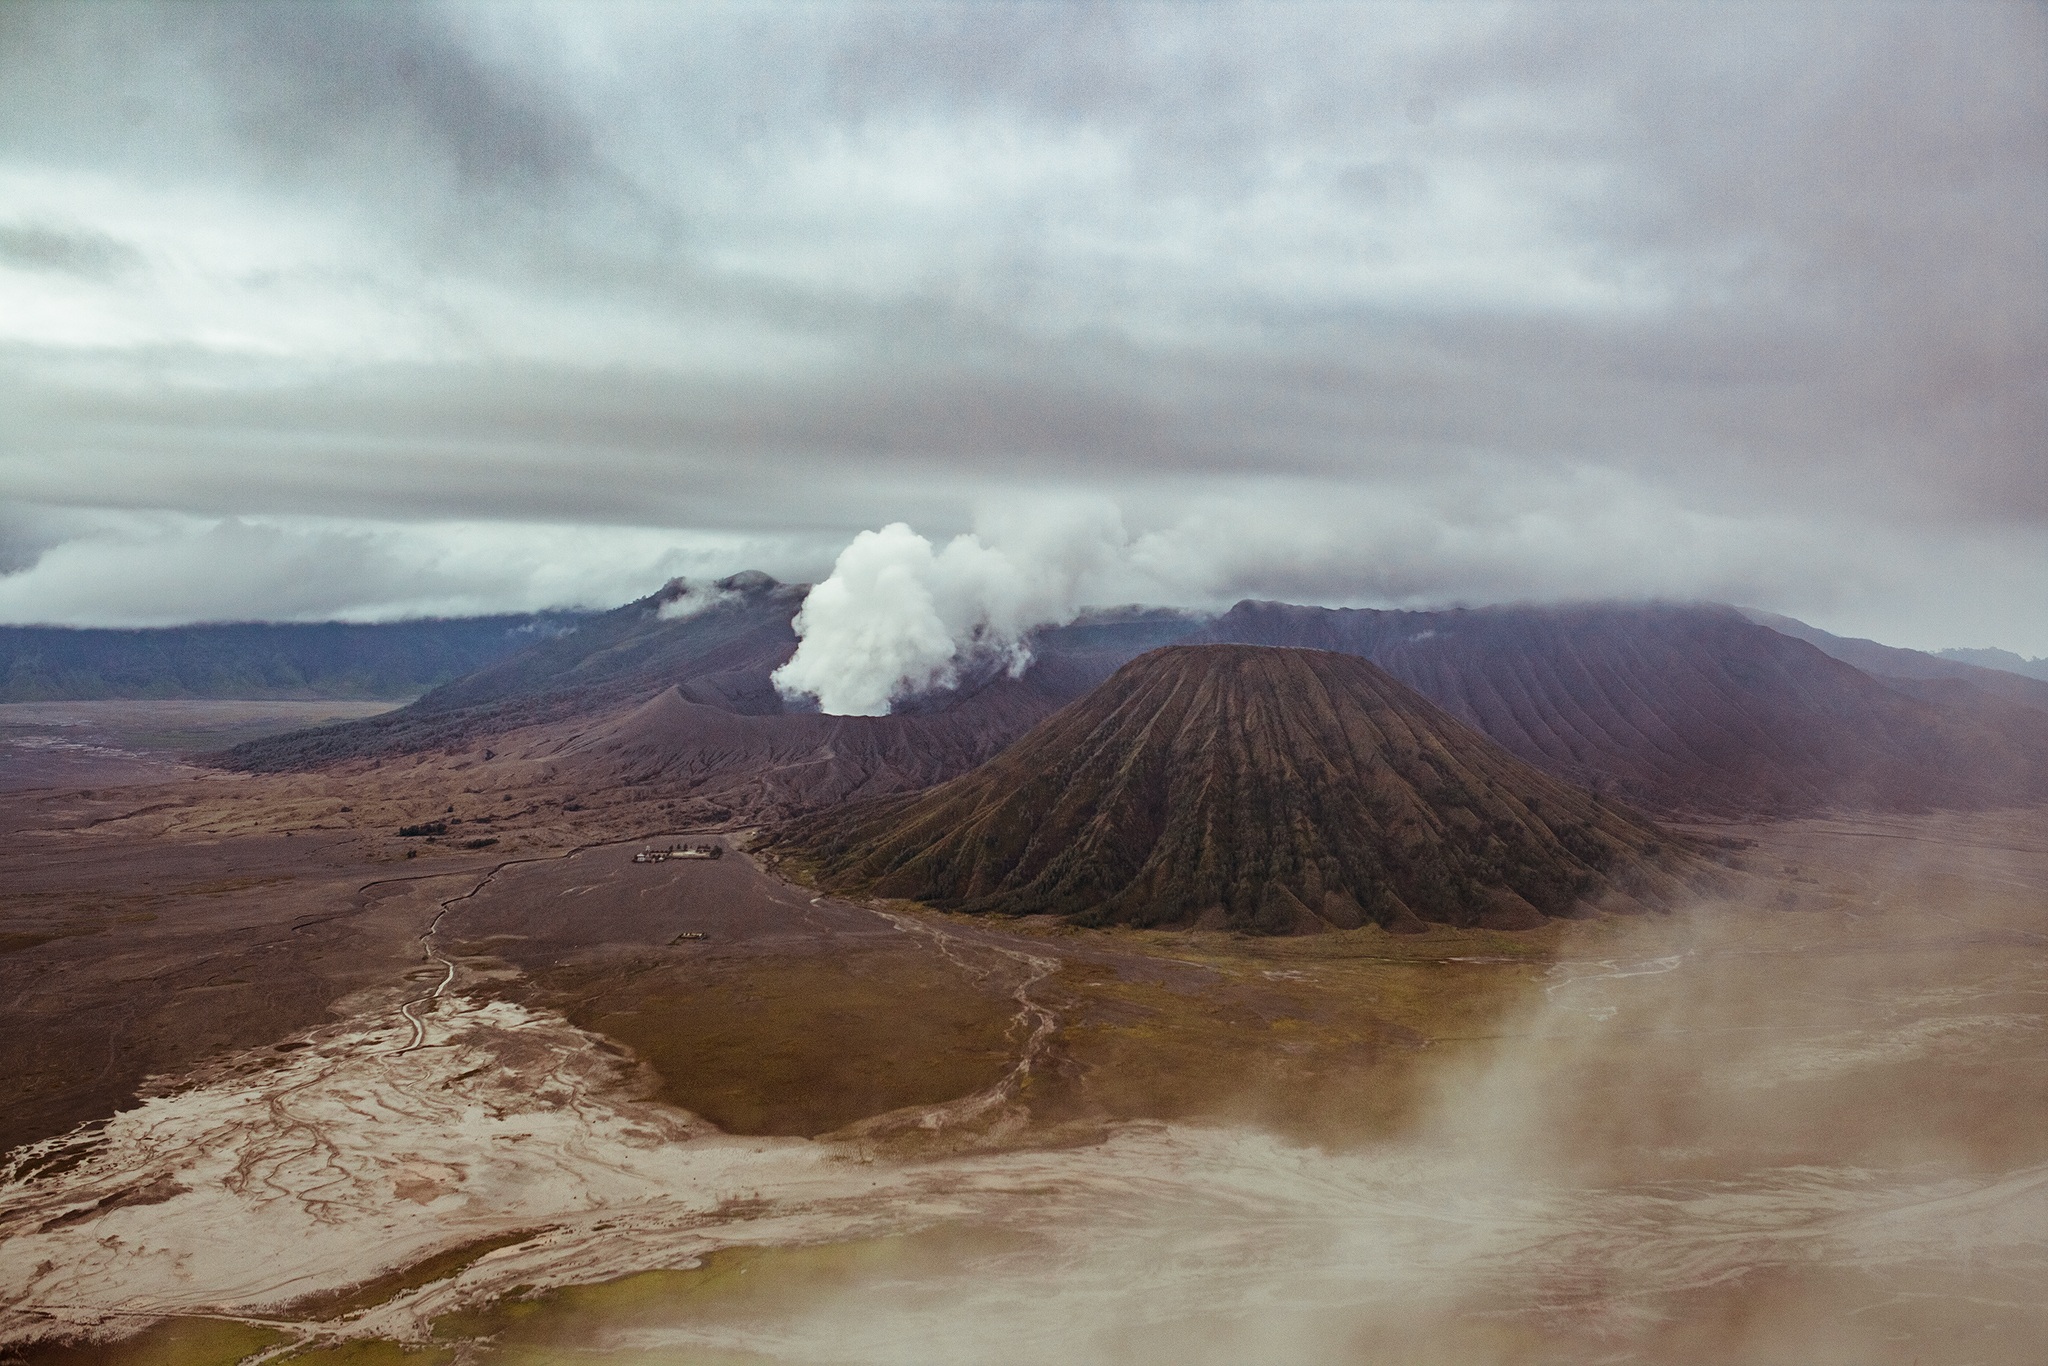
landscape, mountain, snow, cloud, morning, hill, view, hike, weather, volcano, clouds, mountains, badlands, outlook, plateau, indonesia, java, loch, highlands, volcanic, landform, geographical feature, atmospheric phenomenon, mountainous landforms, volcanic landform